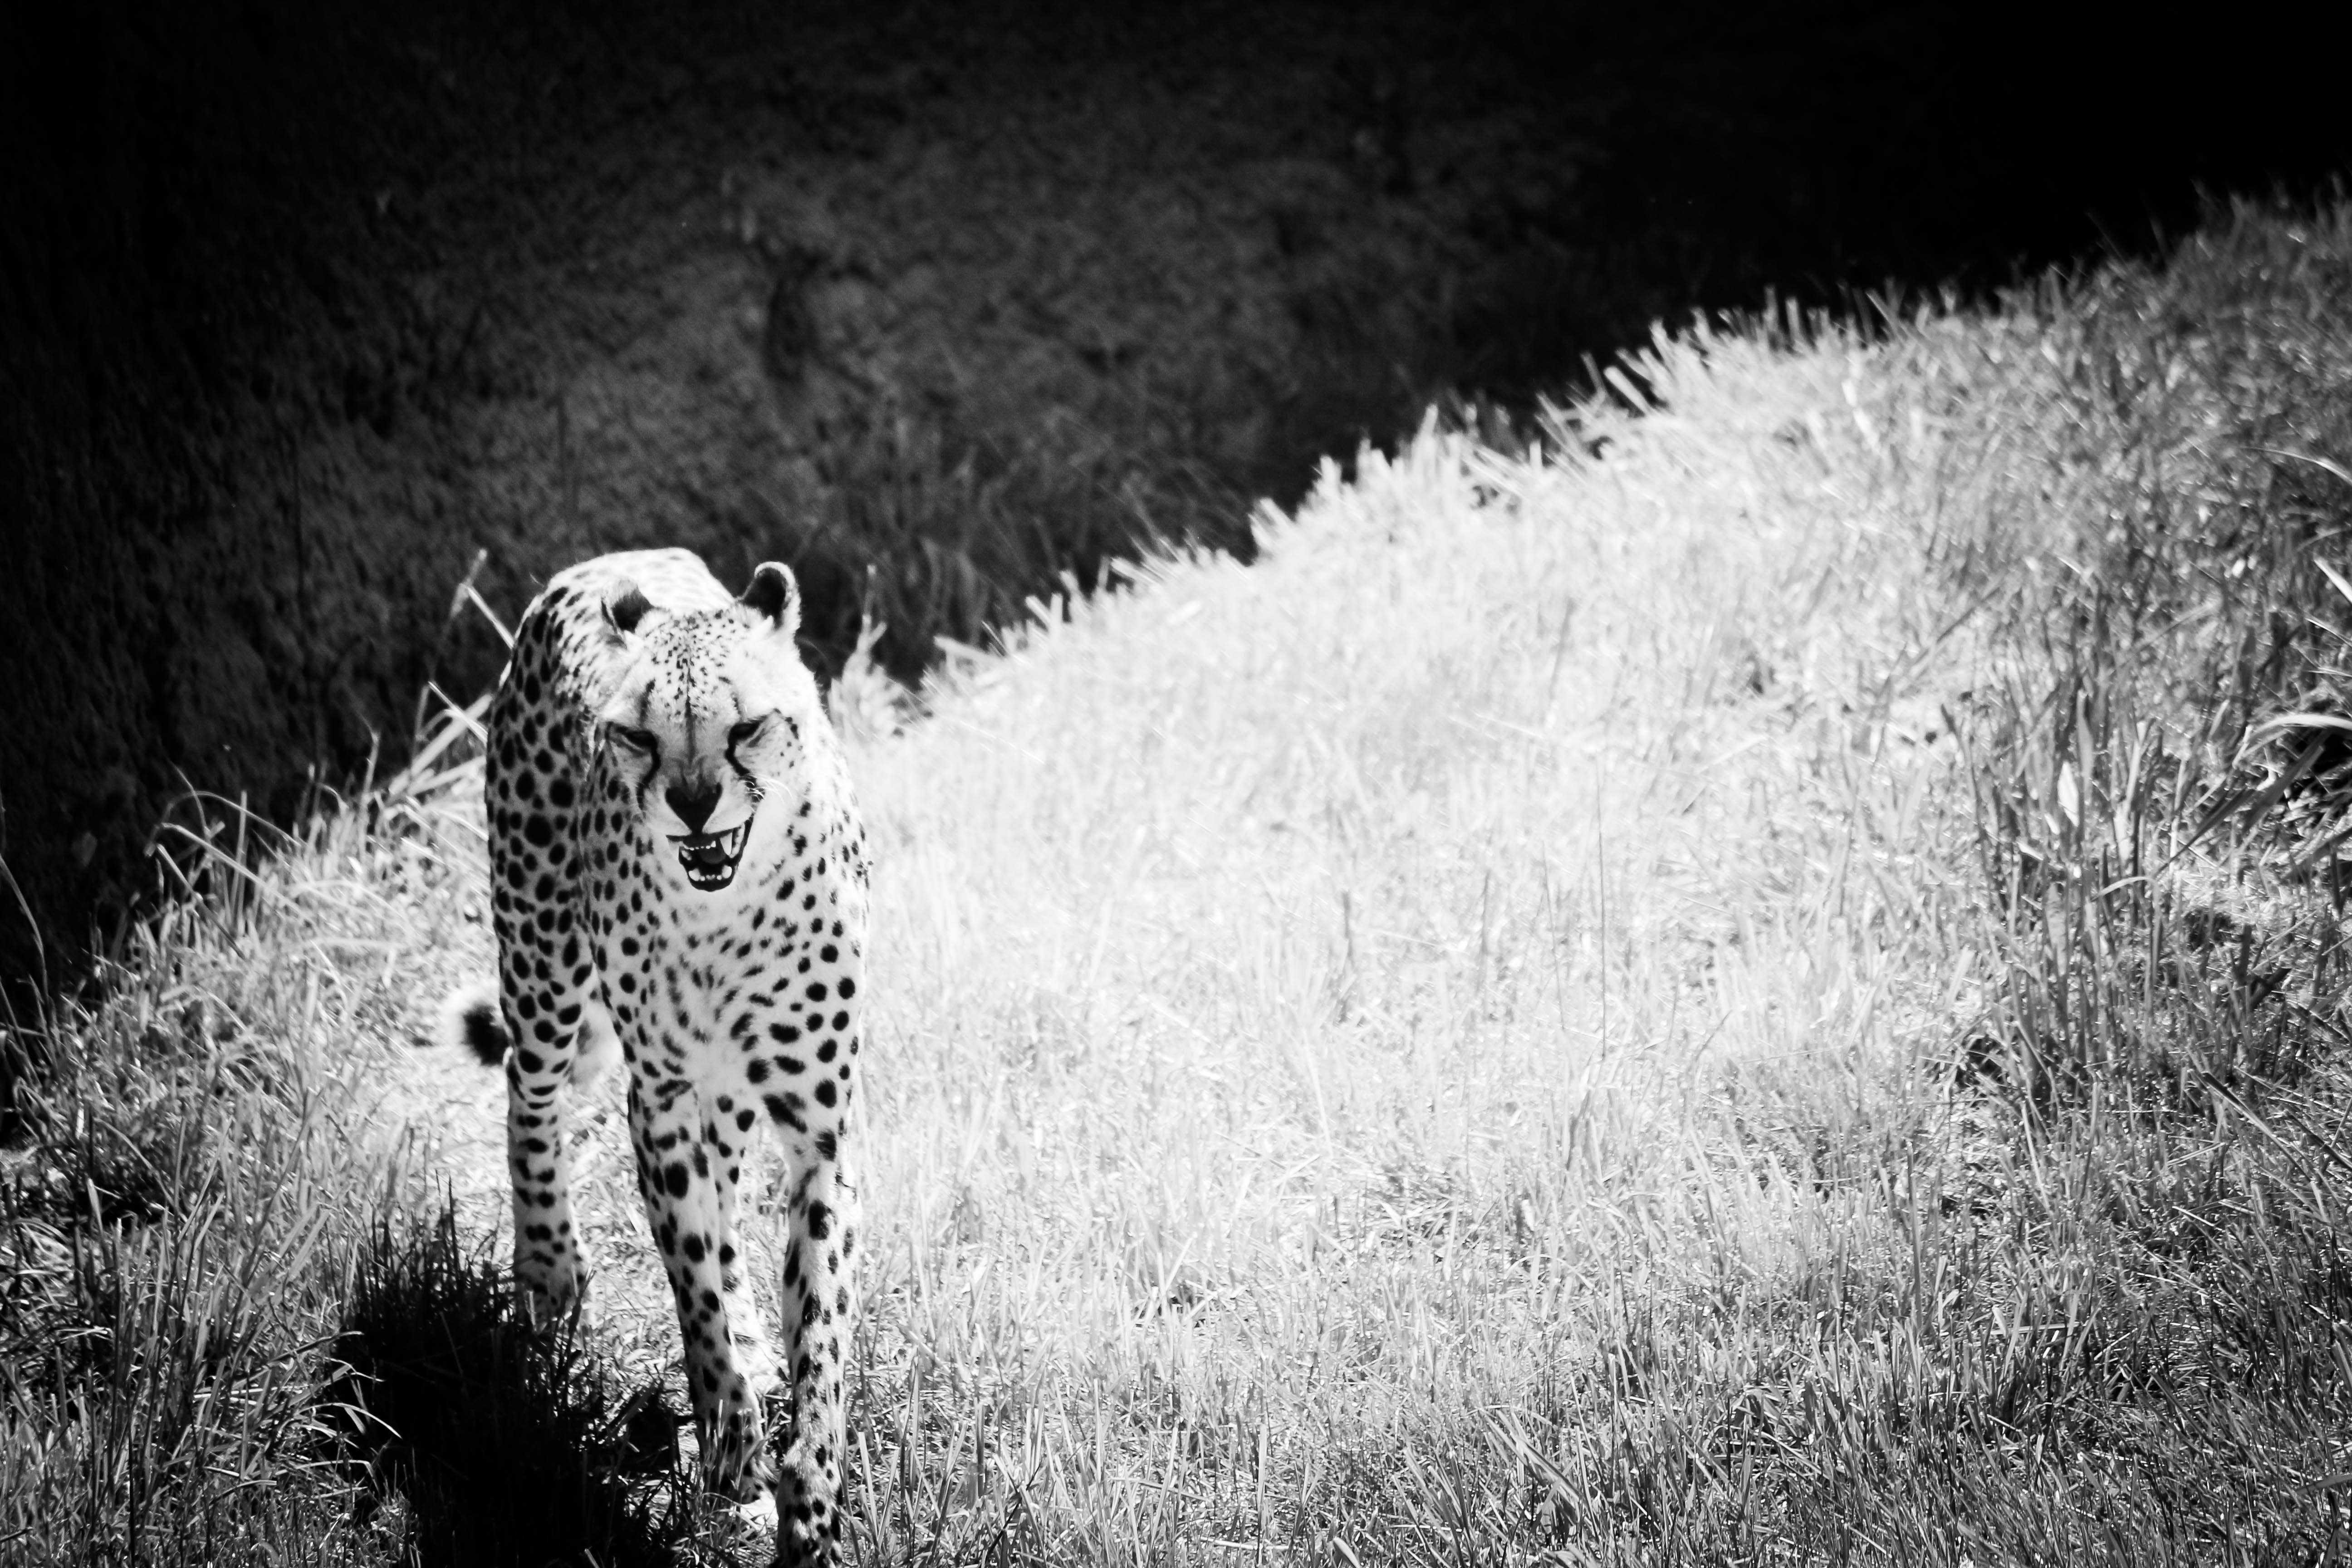
grass, snow, winter, black and white, white, photography, wildlife, darkness, black, monochrome, big cat, cheetah, wildcat, monochrome photography, leapord